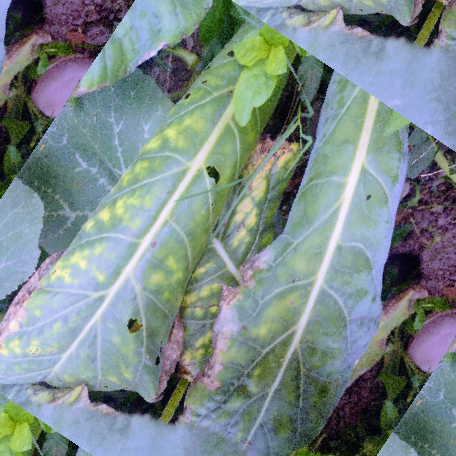
Label: Downy Mildew